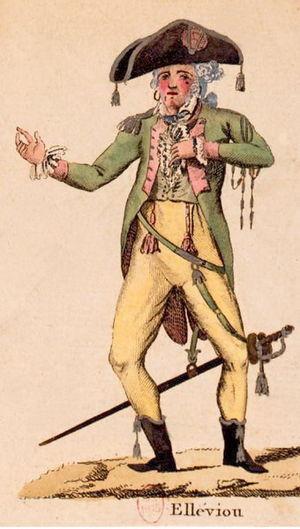
Le ténor Jean Elleviou dans L'Irato de Étienne-Nicolas Méhul (1801)
Jean Elleviou est un chanteur, comédien et librettiste français, né à Rennes le 14 juin ou 2 novembre 1769 et mort à Paris le 5 mai 1842.